Ayungon

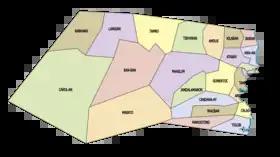
Barangays of Ayungon.

Ayungon is politically subdivided into 24 barangays. Each barangay consists of puroks and some have sitios.